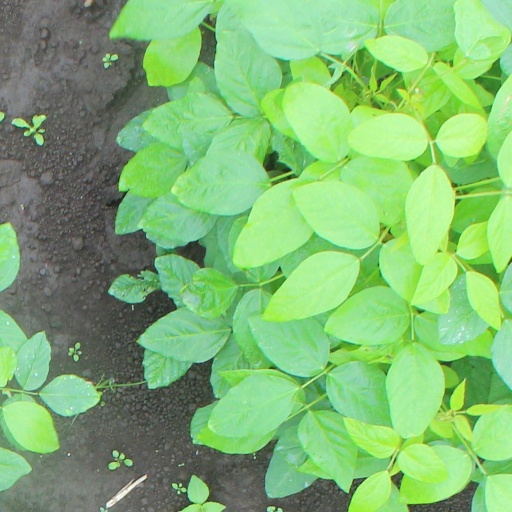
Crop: soybean